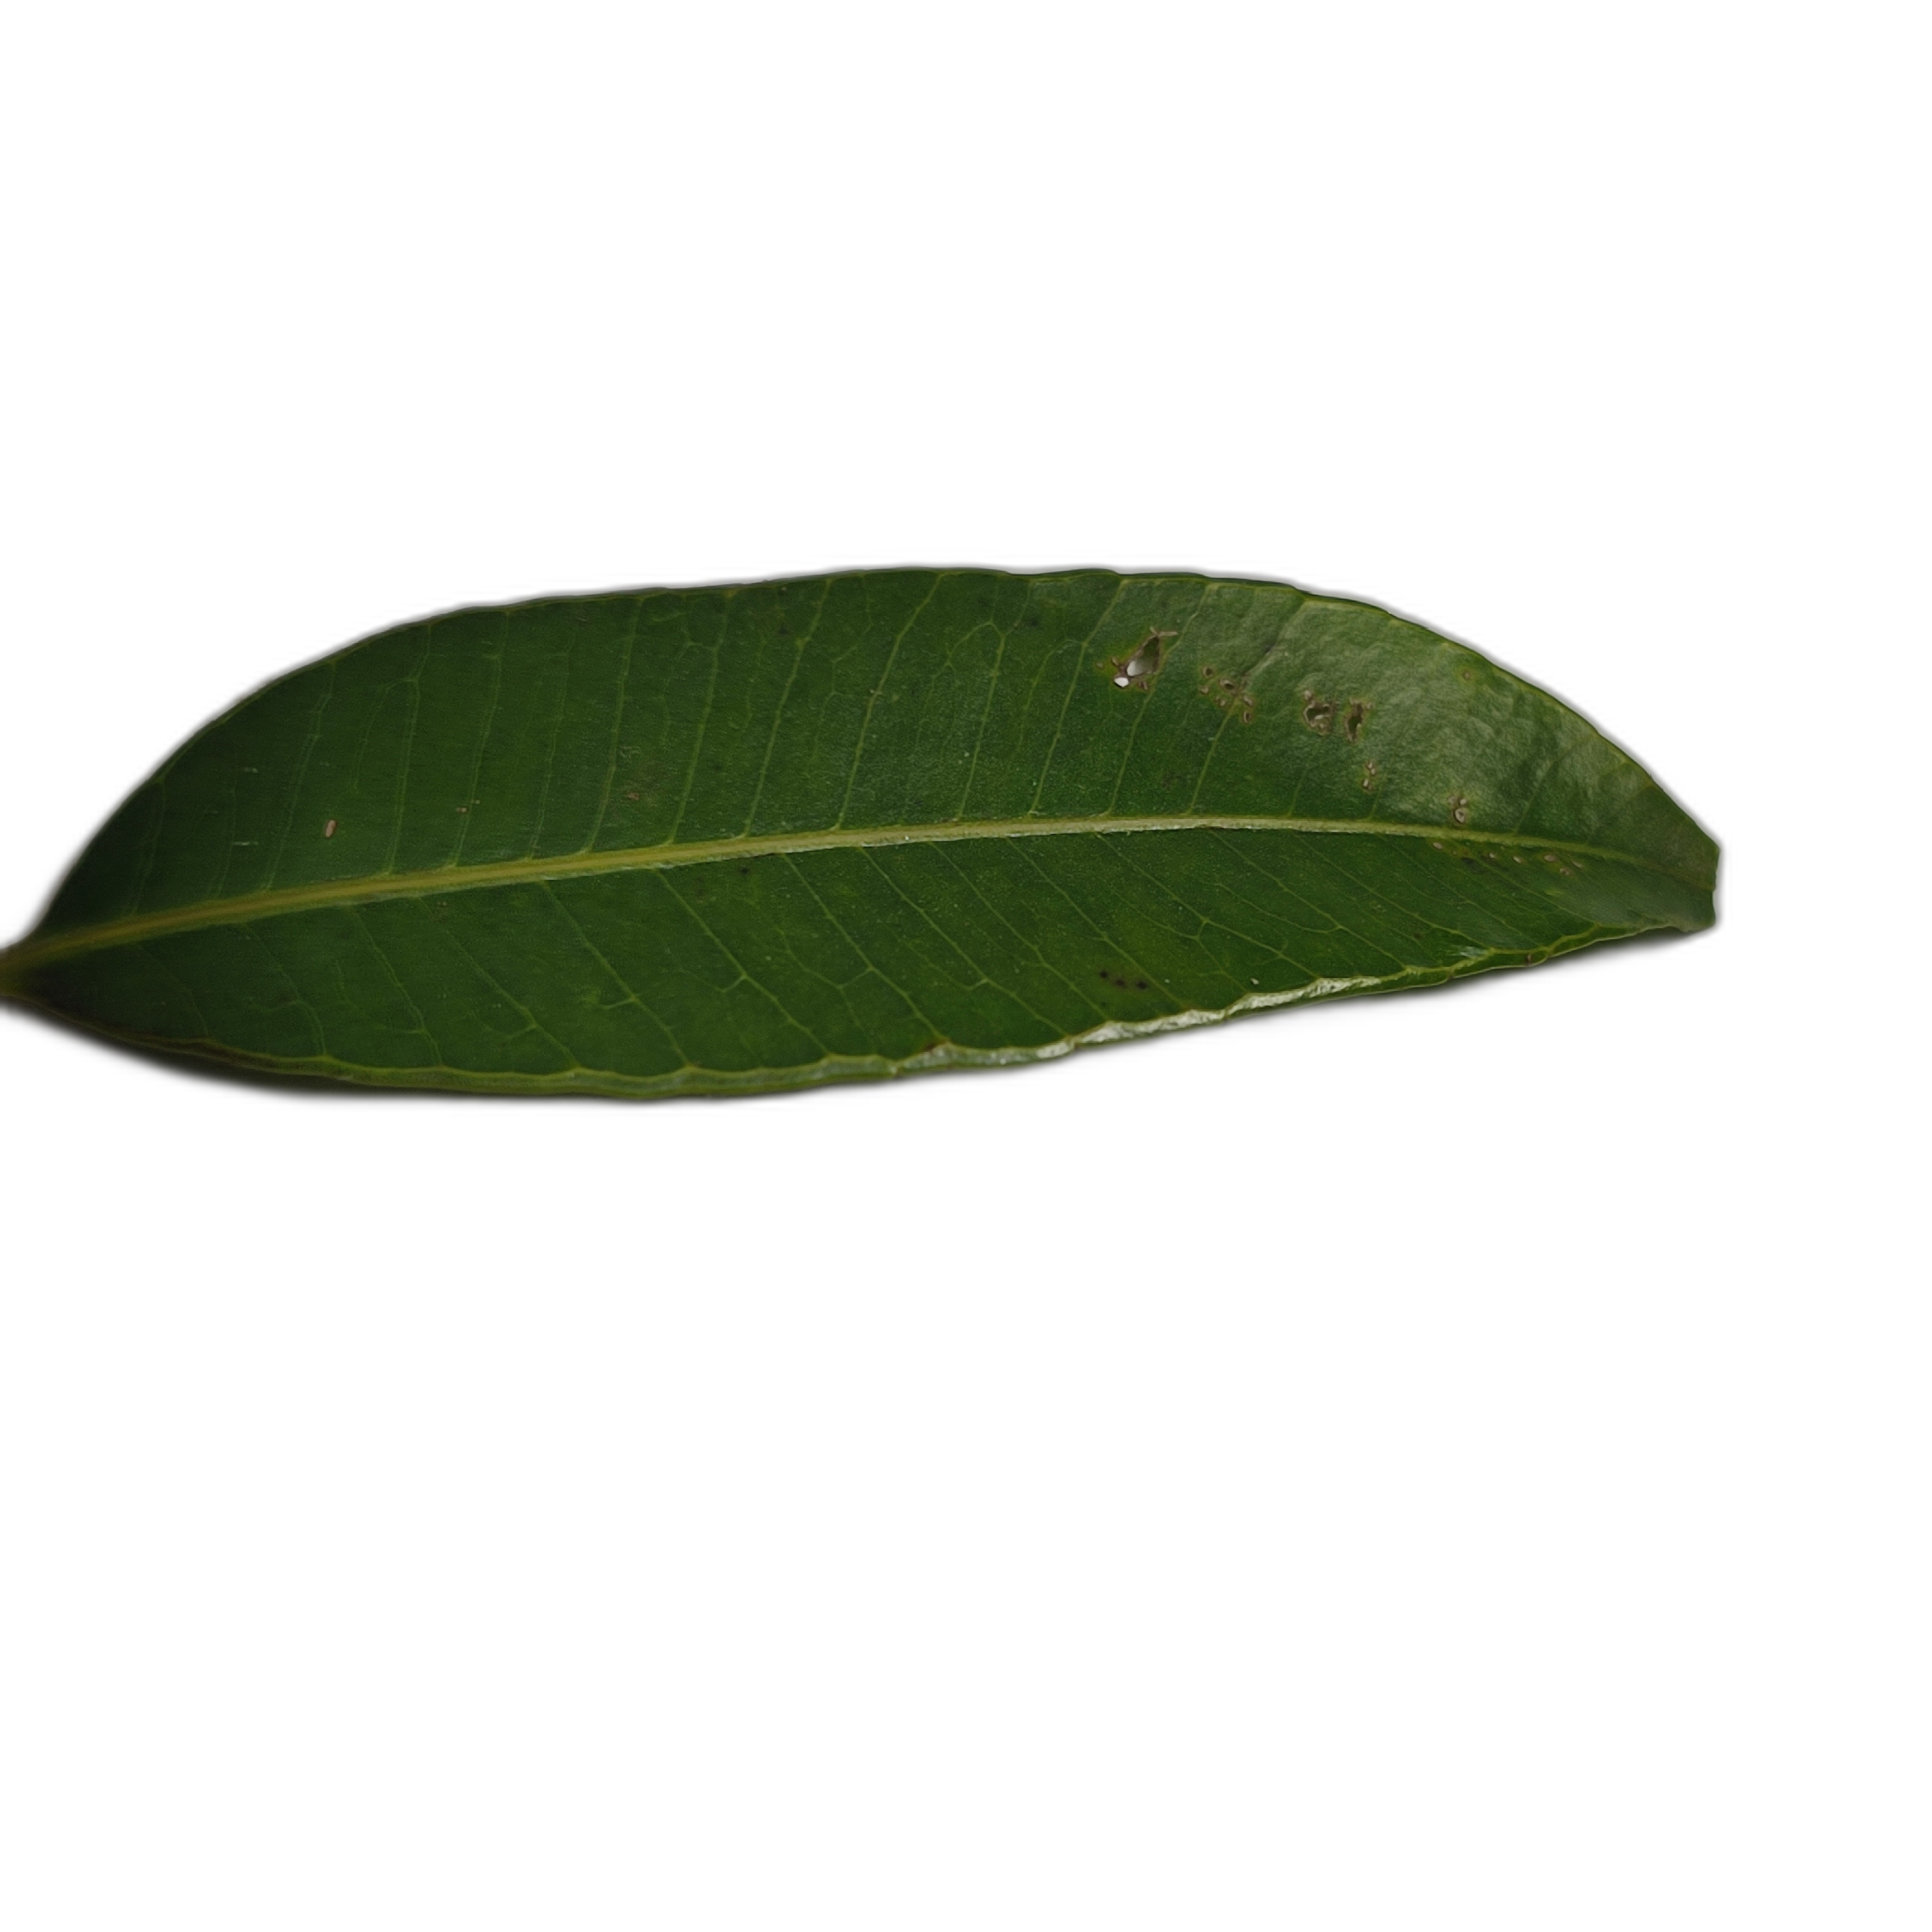
Label: healthy